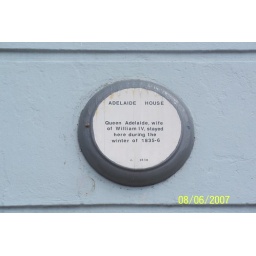
This plaque is on a house wall in St Leonards on Sea